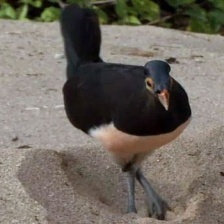
Species: MALEO
Scientific name: MACROCEPHALON MALEO